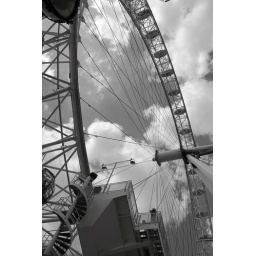
London Eye in black and white